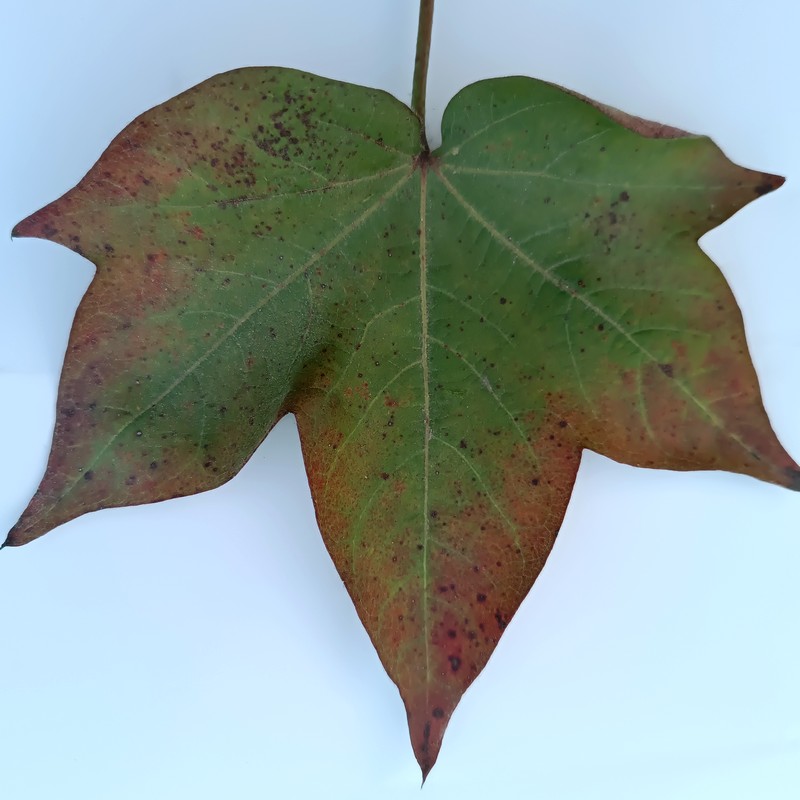
Label: Leaf Redding